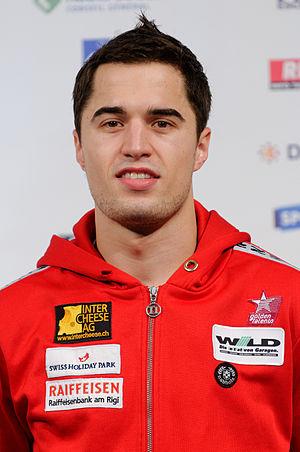
Max Heinzer sur le podium des Masters à l'épée 2012.